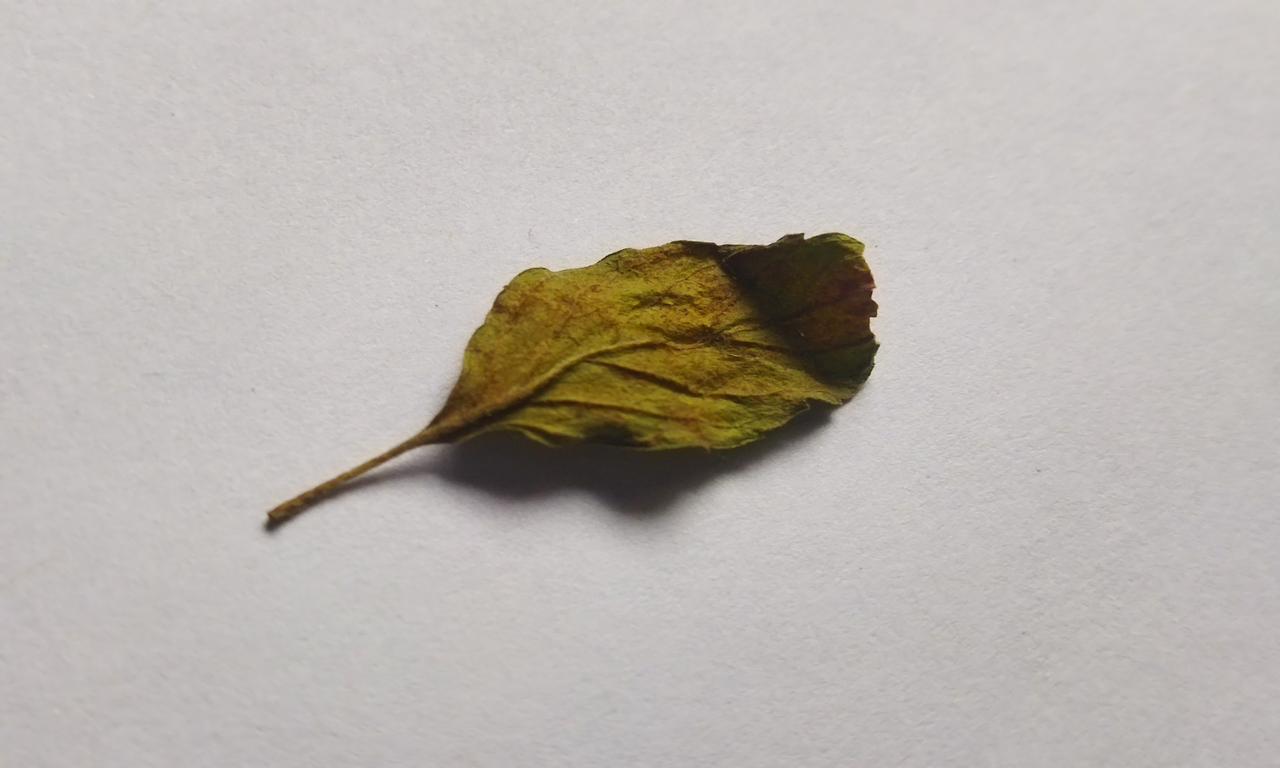
Label: Spoiled